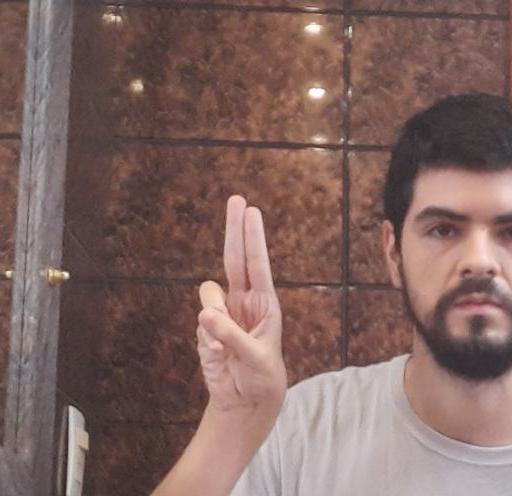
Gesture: two_up